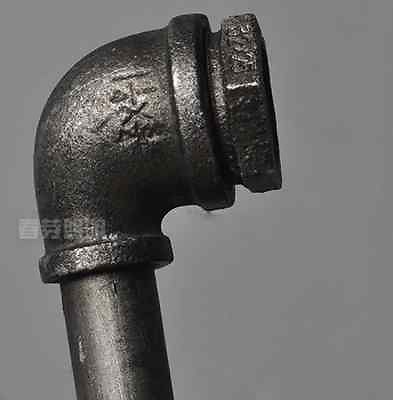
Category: lamp